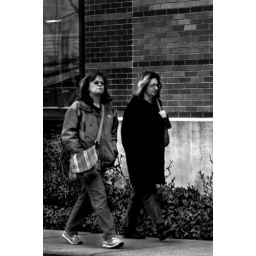
Angry Ladies. Some editing done in ps... Just cropped converted to black and white and some contrast and brightness adjustments.